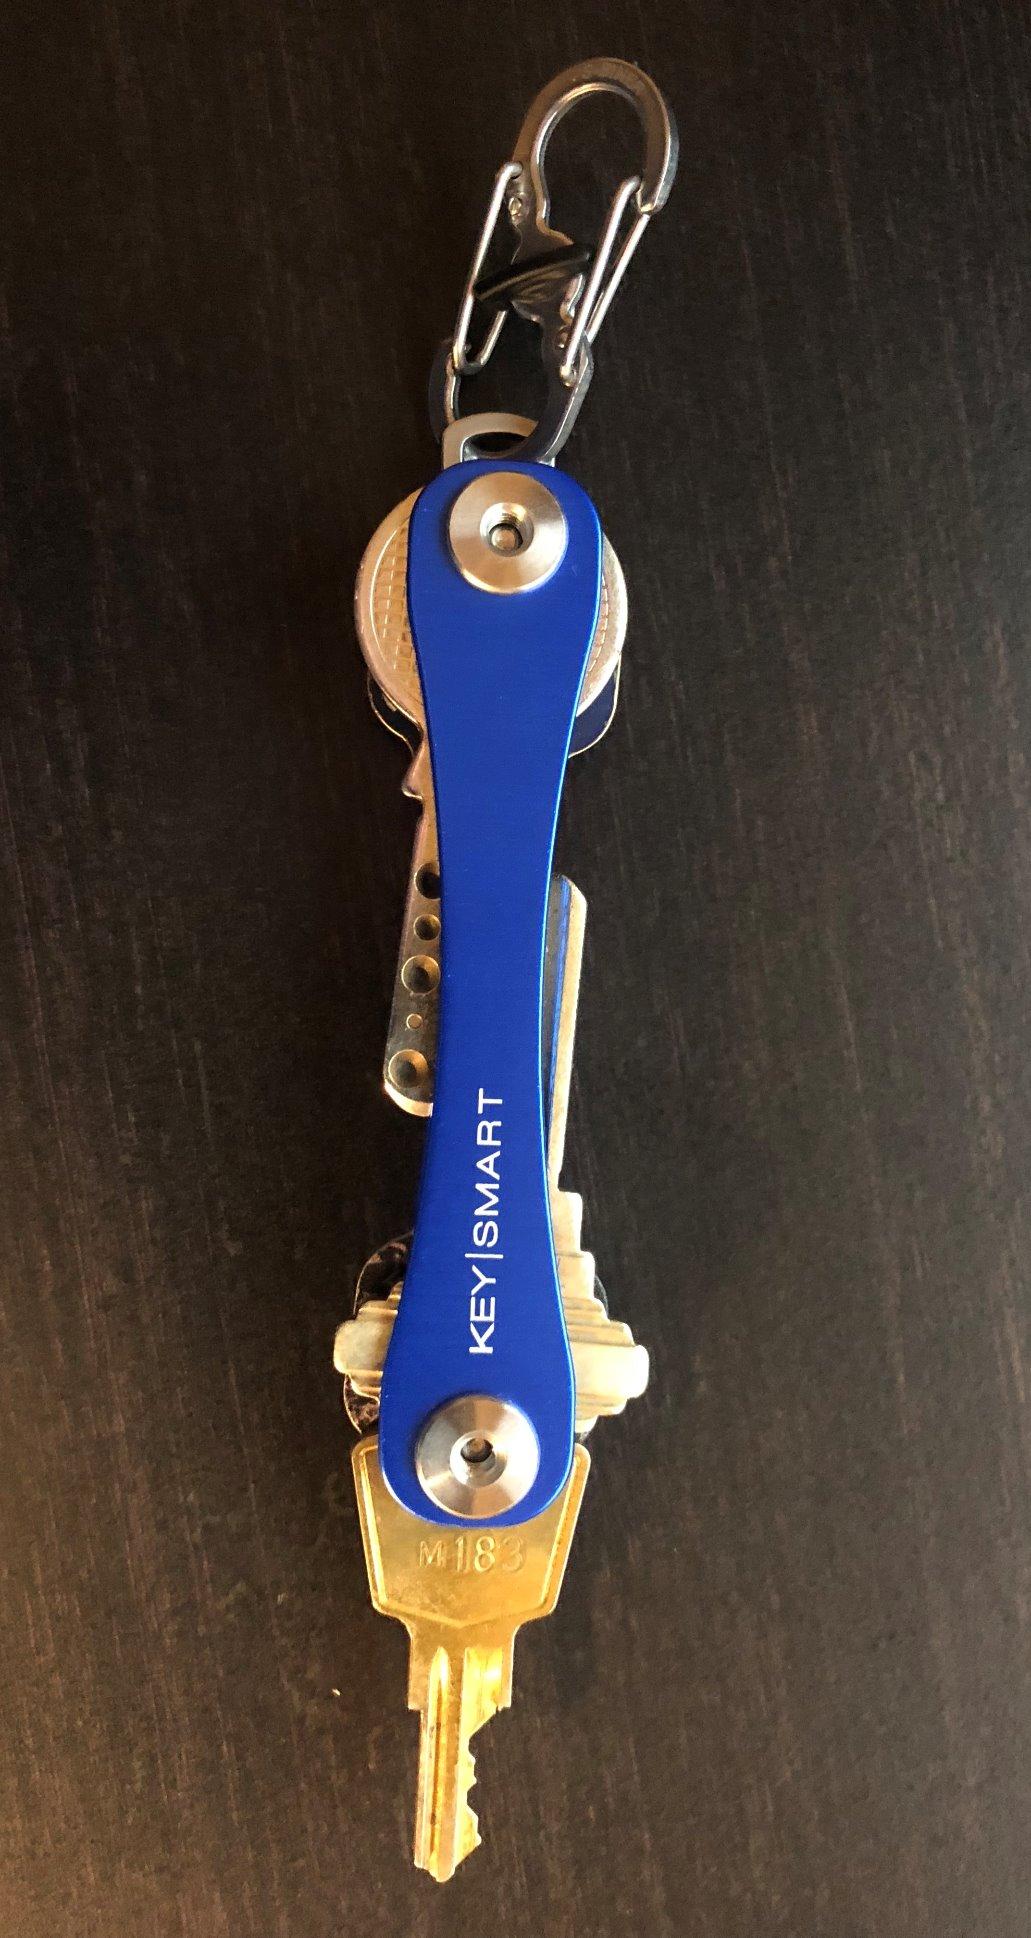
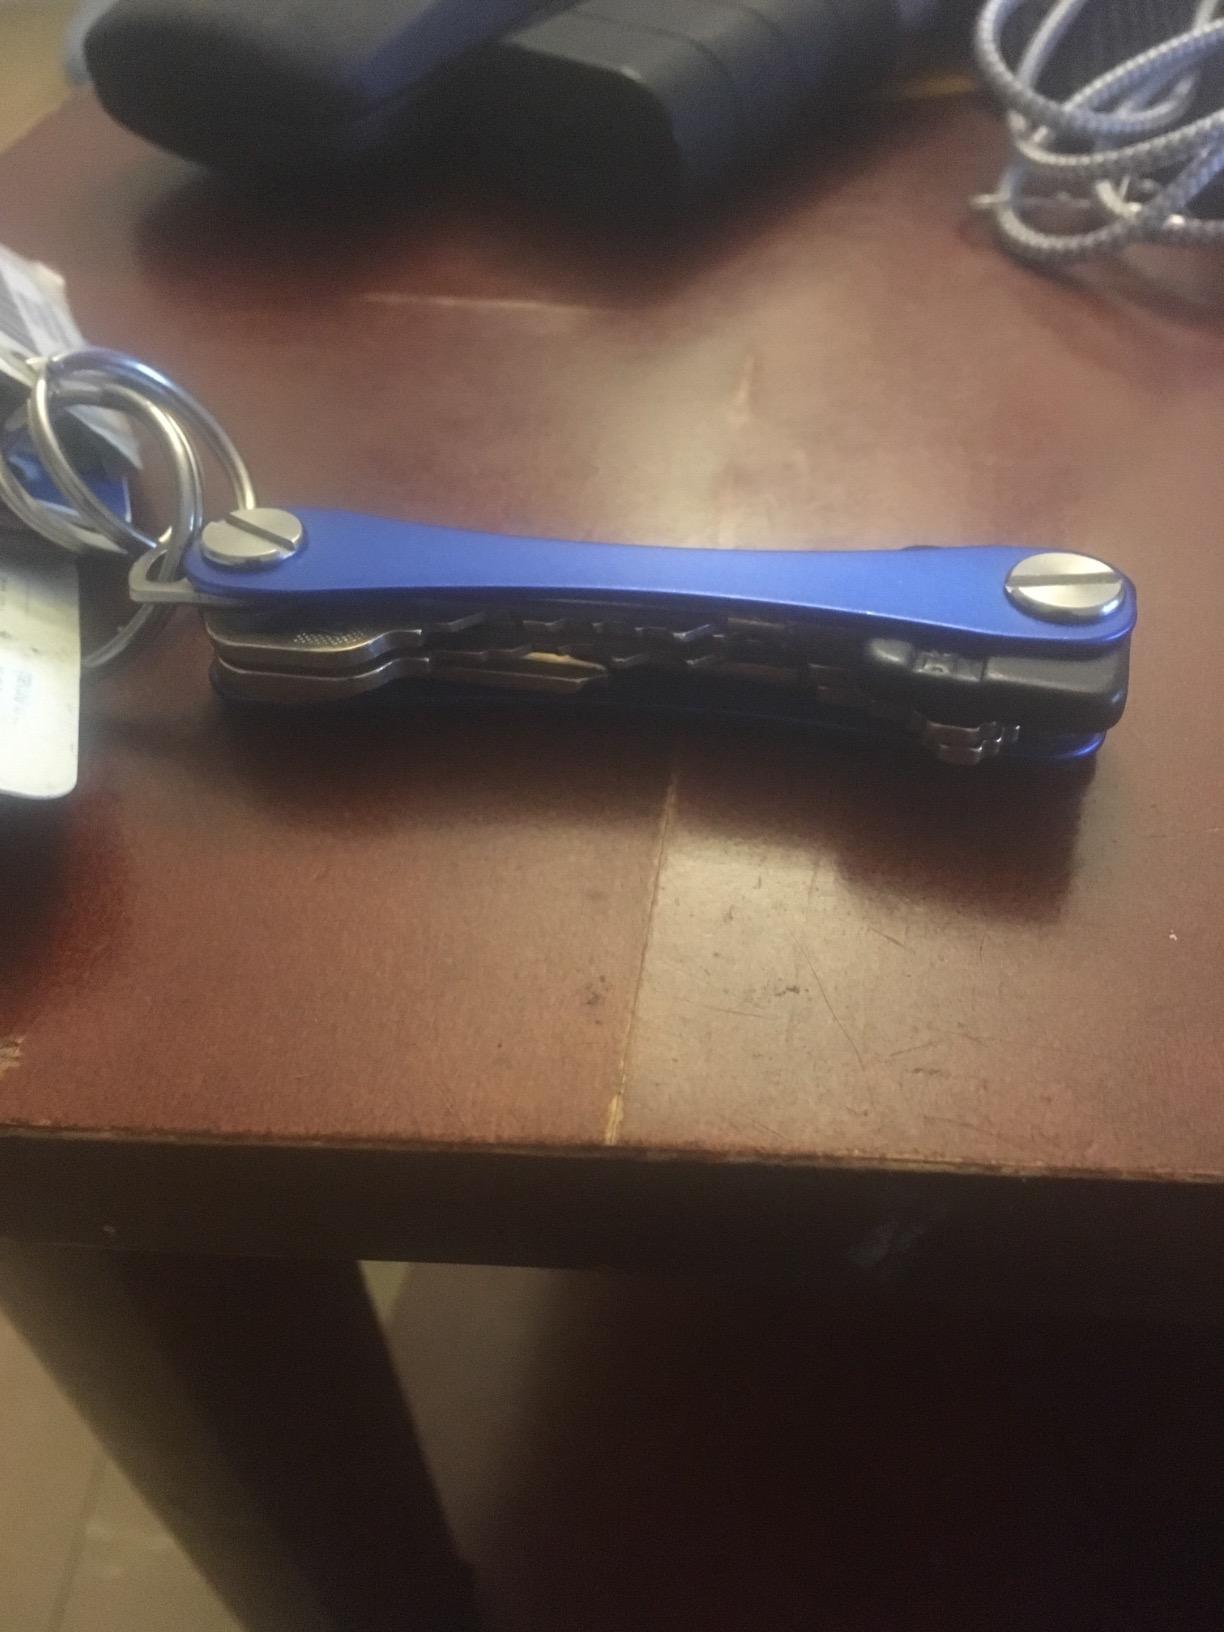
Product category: accessories_keychain
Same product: yes